LGBTQ rights in Victoria

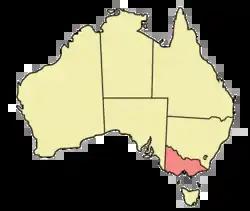
Victoria, Australia

The Australian state of Victoria is regarded as one of the country's most progressive jurisdictions with respect to the rights of lesbian, gay, bisexual, and transgender (LGBTQ) people. Victoria is the only state in Australia that has implemented a LGBTIQA+ Commissioner.